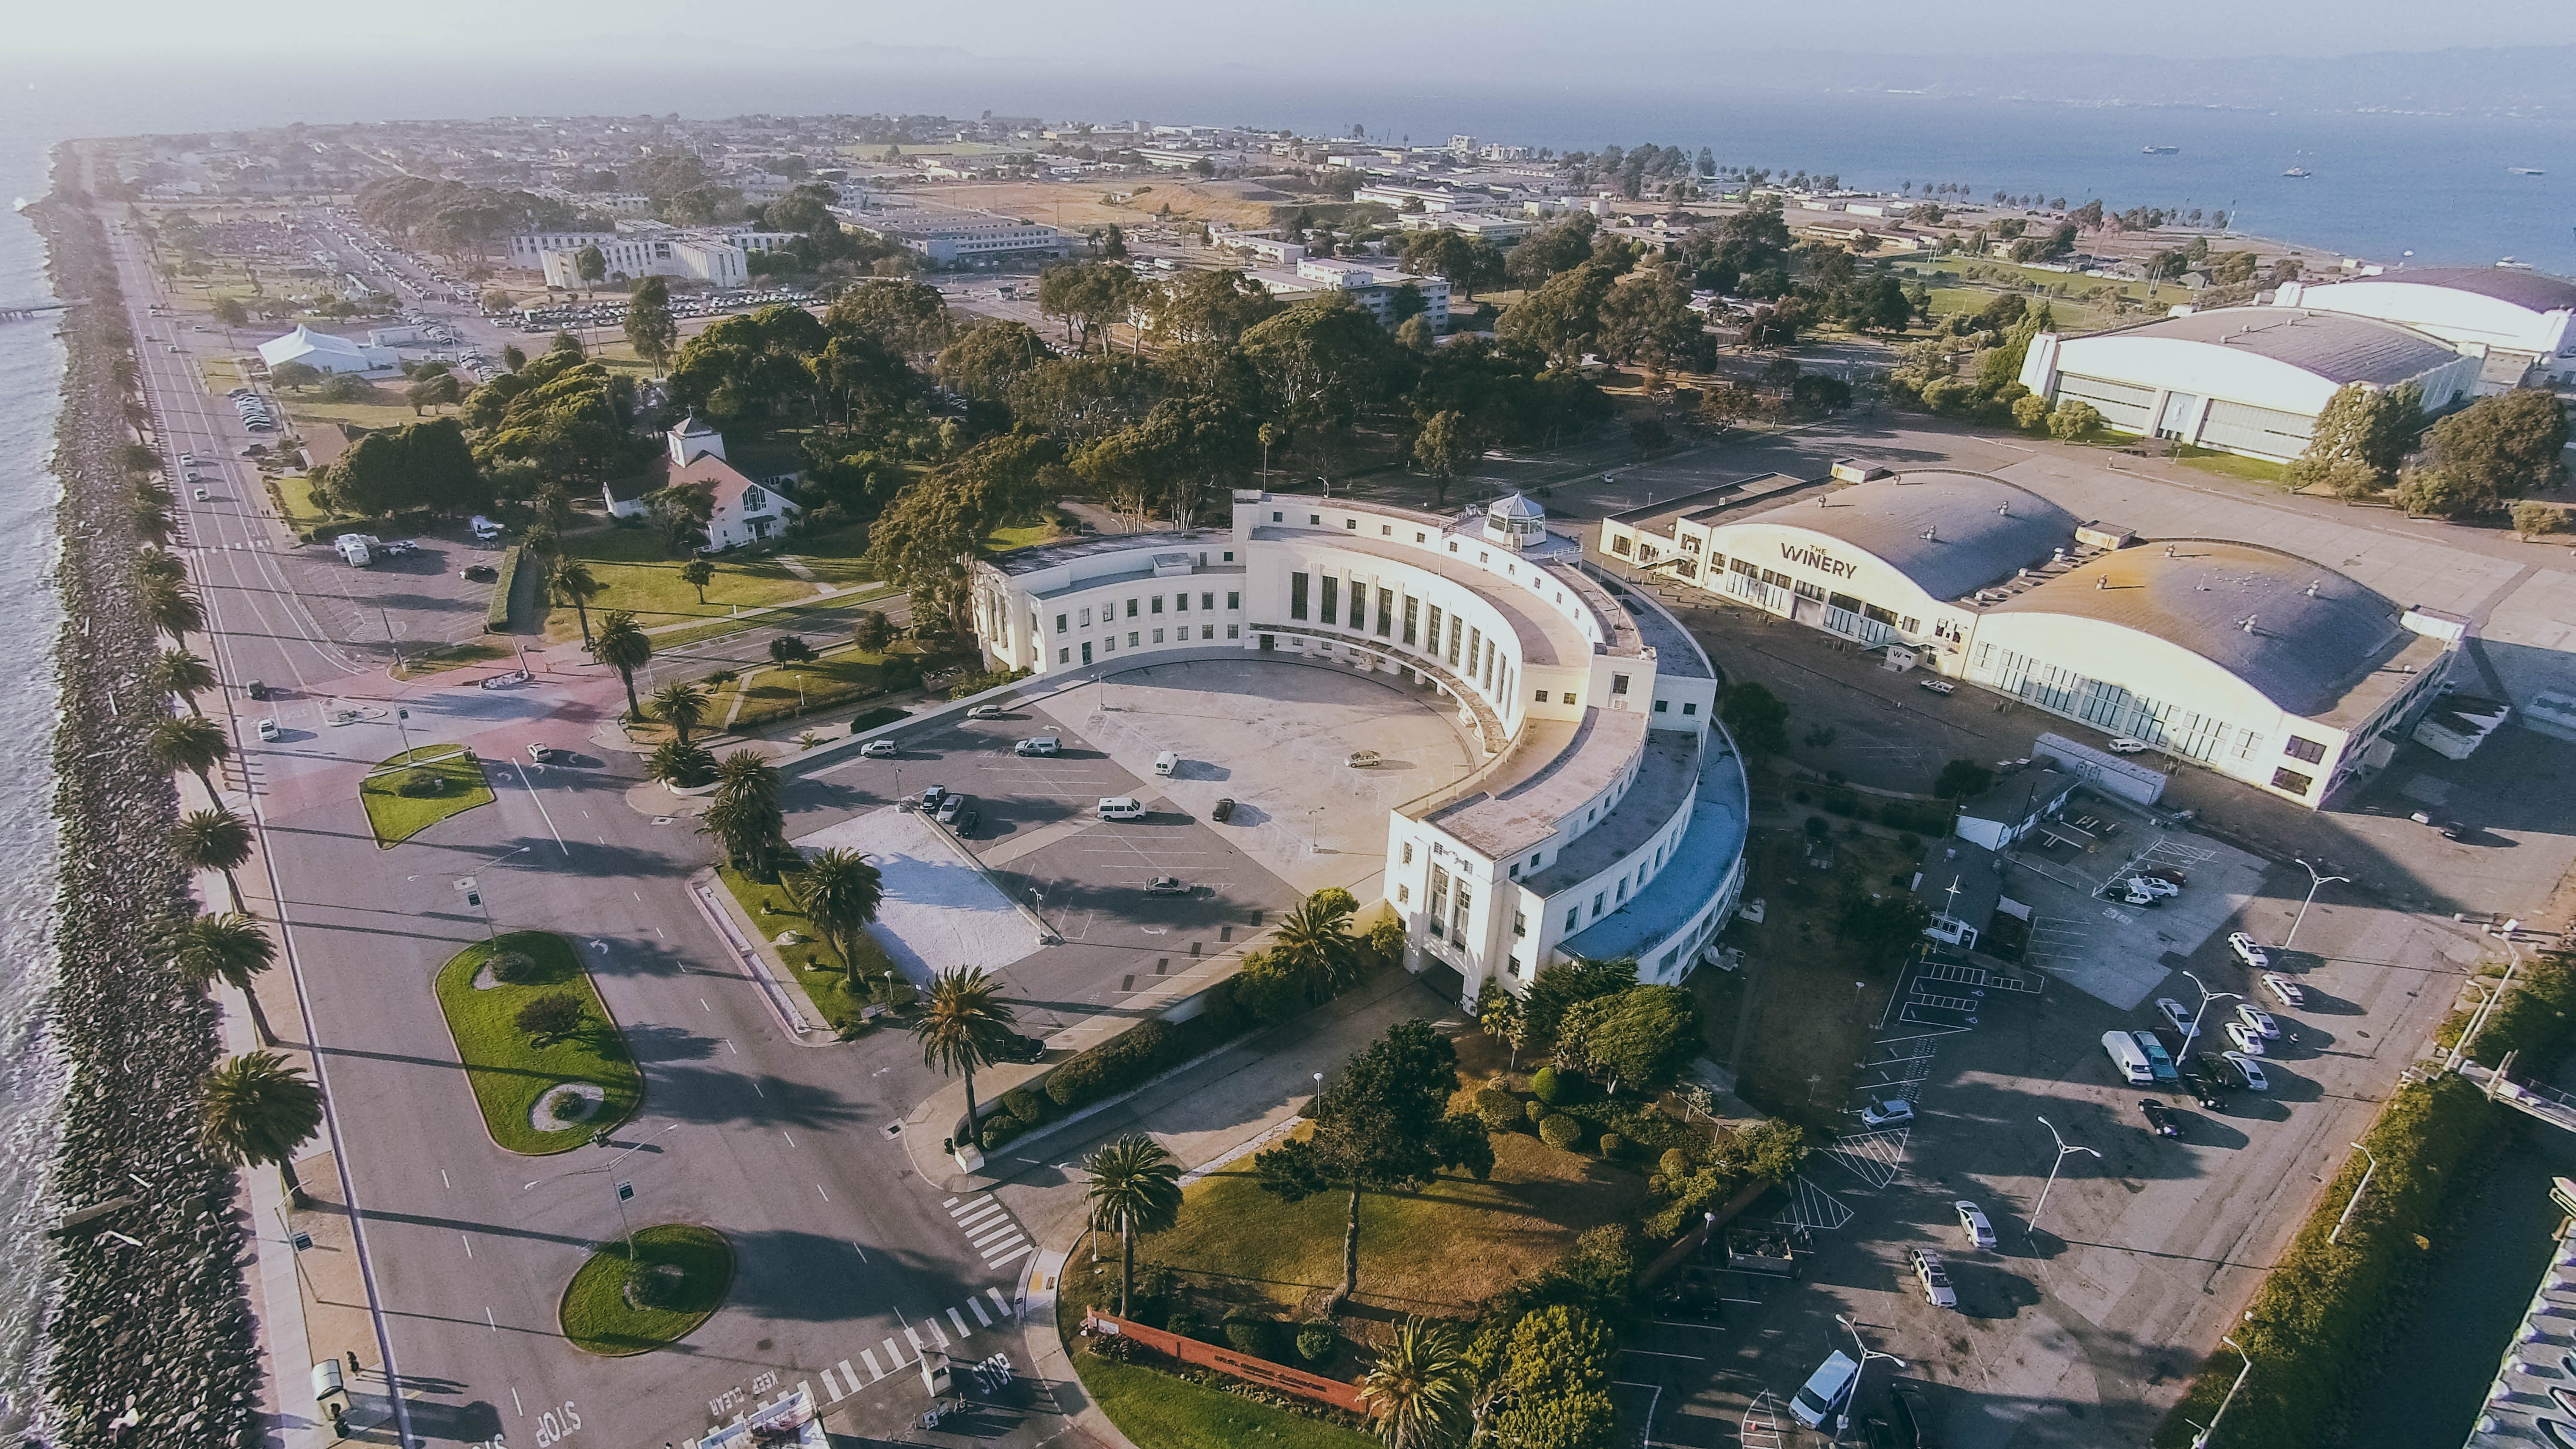
water, architecture, structure, photography, town, view, city, panorama, seaside, suburb, island, business, aerial, stadium, streets, arena, shops, buildings, estate, neighbourhood, bird's eye view, aerial photography, surrounded, urban design, residential area, sport venue, storehouses, depots